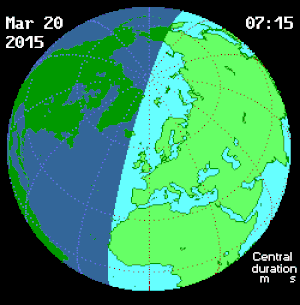
L'éclipse solaire du 20 mars 2015 est la neuvième éclipse totale du XXIᵉ siècle et le onzième passage de l’ombre de la Lune sur Terre.